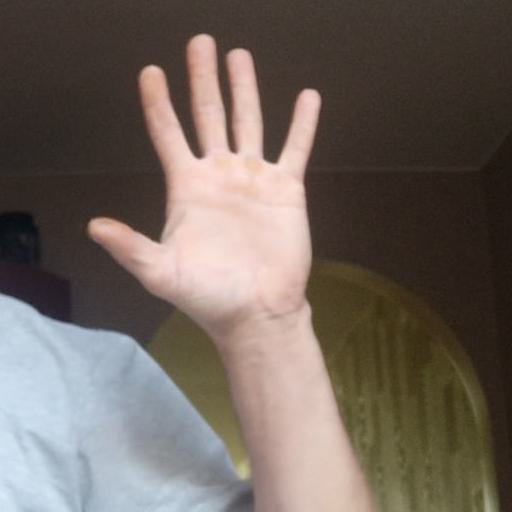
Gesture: palm